MV Agusta 350B

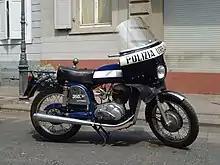
MV Agusta 350B Polizia Urbana

Produced for Italian law enforcement agencies, a special version of the "350B GT", the 350B Polizia Urbana, was fitted with a single seat, a wind shield and panniers. Optionally, crash bars, a siren and direction indicators could be fitted.